Russia 2018 FIFA World Cup bid

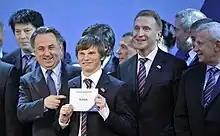
Russian bid personnel celebrate the awarding to Russia the 2018 World Cup.

Russia announced its intent to bid for the FIFA World Cup in early 2009, and submitted its request to FIFA in time. Russia's President Vladimir Putin had taken a keen interest in the bid and had gone so far as ordering Vitaly Mutko, the Minister of Sports, to "prepare a bid for Russia to hold the 2018 World Cup". According to a report earlier submitted by Vitaly Mutko, who also served that time as President of the Russian Football Union (RFU), the country is ready to spend some $10 billion on the tournament. The bid committee also includes RFU CEO Alexey Sorokin and Alexander Djordjadze as the Director of Bid Planning and Operations. In October 2010, Russia formally pulled out of the race to host the 2022 FIFA World Cup. On December 2, 2010, Russia was chosen as the host country for the 2018 FIFA World Cup.